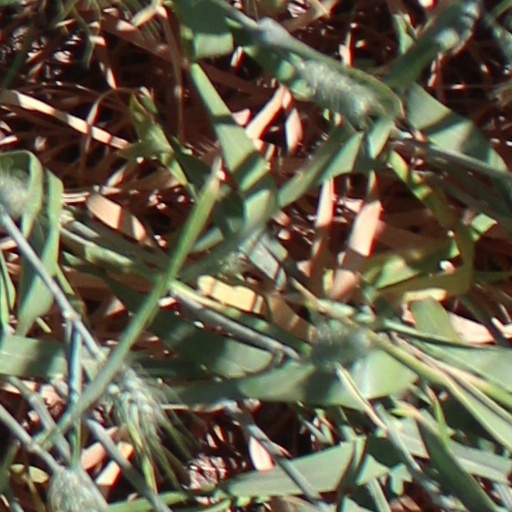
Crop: wheat